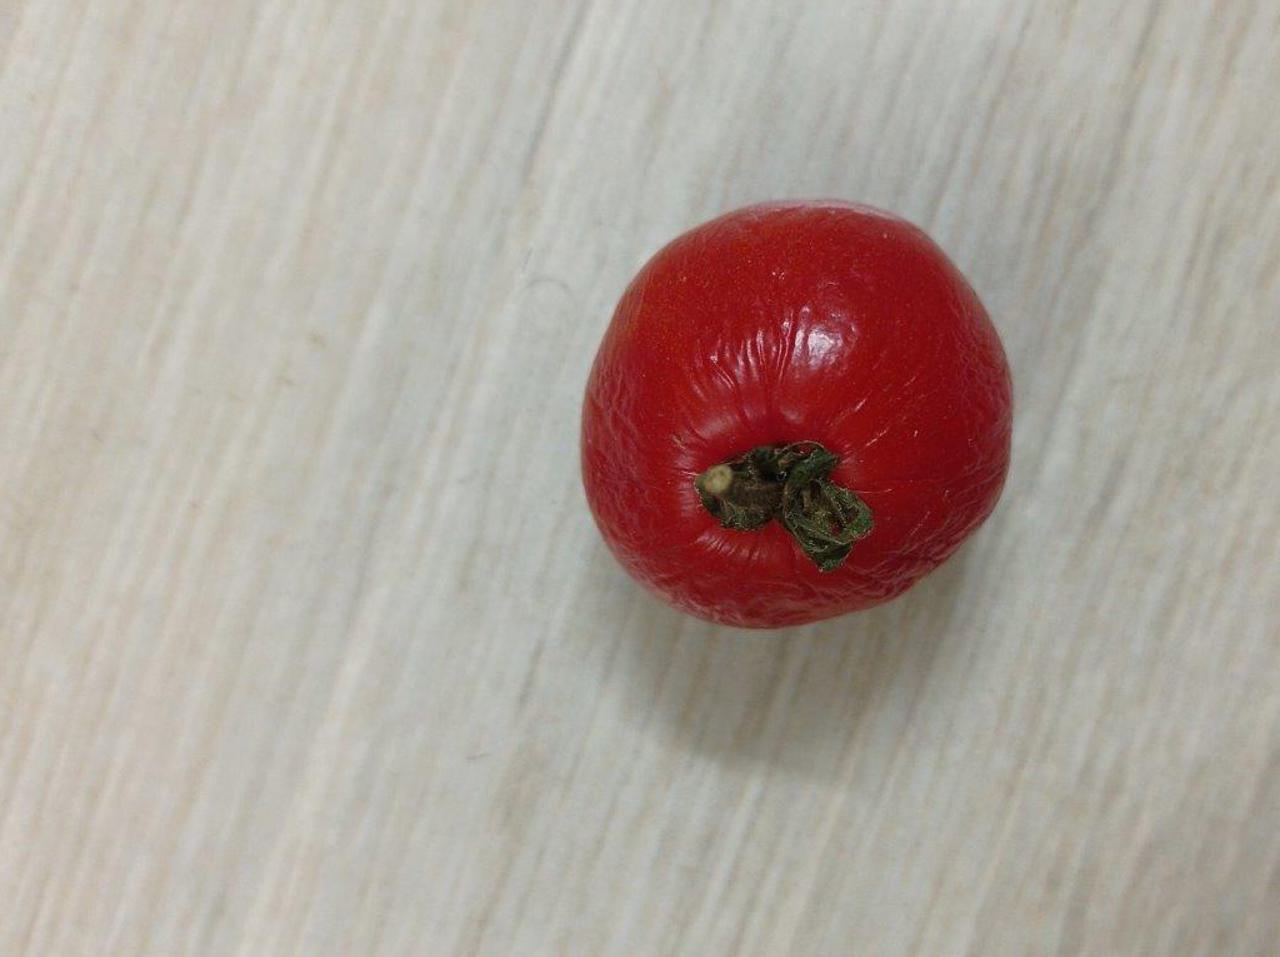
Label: Rotten